Angelokastro (Corfu)

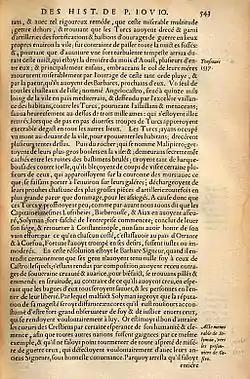
Reference to Angelokastro during the first great siege of Corfu in 1537, in the History of Paolo Giovio published in 1555. Giovio spells it "Angelocastro".

Angelokastro was instrumental in repulsing the Ottomans in three sieges of Corfu: in the first great siege of Corfu in 1537, in the siege of 1571 and the second Great Siege of Corfu in 1716.